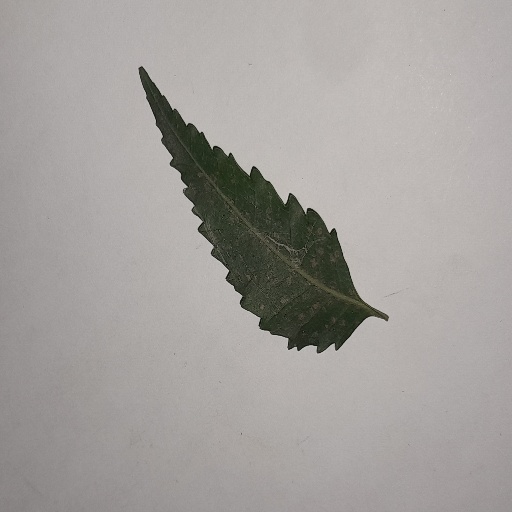
Species: Neem
Leaf condition: Powdery Mildew